Glossotherium

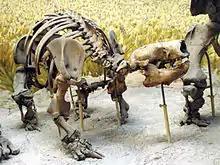
Juvenile "G. robustum"

Details of "Glossotherium" diet are unclear since no dung deposits are available for analysis. However, based on dental evidence, "Glossotherium" was likely more suited to grazing, though it was also probably less efficient at ingesting grasses since its dental apparatus was more suited to shearing, which would have been too ineffective at processing plant materials down to an ingestible size to obtain adequate nutritive value. More recent tree sloths have a very slow rate of passage of food through the gut and it is likely that "Glossotherium" did as well. With a likely low metabolic rate, a large body size, a consequently reduced energy requirement for its weight, and an extraordinarily large gut that likely had a foregut fermentation site, "Glossotherium" could probably survive better on foods of lower nutritional value than other sloths could. Though it is likely "Glossotherium" primarily ate grasses, it also probably ate a variety of foliage as well and would be better considered a "browser-grazer" than simply a grazer. Evidence from Santa Elina suggests that the niche breadth of "G. phoenesis" decreased from the Last Glacial Maximum onward.